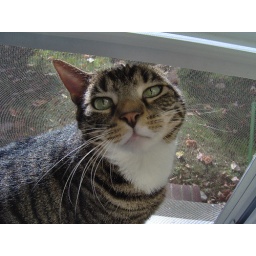
there is just so much feeling and love in his little kitty face